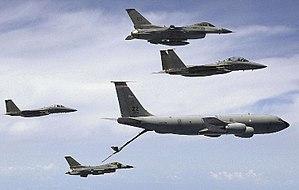
L'United States Air Force souvent abrégé en US Air Force et USAF, est la branche aérienne des Forces armées des États-Unis. Sa mission actuelle est la défense des États-Unis par le contrôle de l'air, de l'espace et du cyberespace.